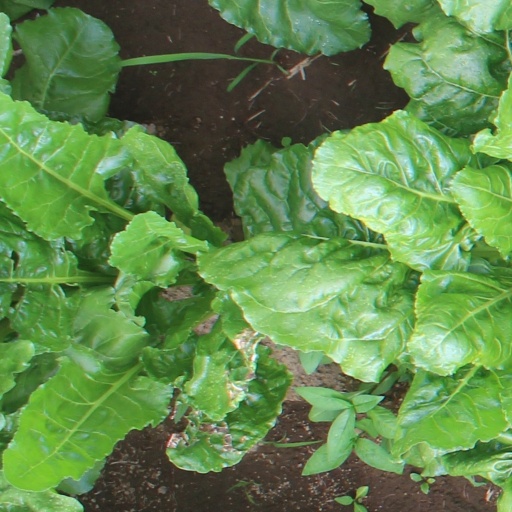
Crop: sugar beet